Economic history of Germany

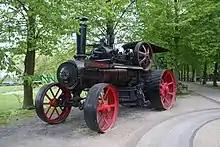
An early "Kemna" plowing engine

Before 1850 Germany lagged behind the leaders in industrial development, United Kingdom, France and Belgium. However, the country had considerable assets: a highly skilled labor force, a good educational system, a strong work ethic, good standards of living and a sound protectionist strategy based on the Zollverein. By mid-century, the German states were catching up, and by 1900 Germany was a world leader in industrialization, along with Britain and the United States. In 1800, Germany's social structure was poorly suited to any kind of social or industrial development. Domination by modernizing France during the era of the French Revolution (1790s to 1815) produced important institutional reforms, including the abolition of feudal restrictions on the sale of large landed estates, the reduction of the power of the guilds in the cities, and the introduction of a new, more efficient commercial law. Nevertheless, traditionalism remained strong in most of Germany. Until mid-century, the guilds, the landed aristocracy, the churches, and the government bureaucracies had so many rules and restrictions that entrepreneurship was held in low esteem, and given little opportunity to develop. The 1867 Passport Law let workers search for work in their own interest. Freedom of movement went hand in hand with destruction of guilds and freedom of entry into all occupations.